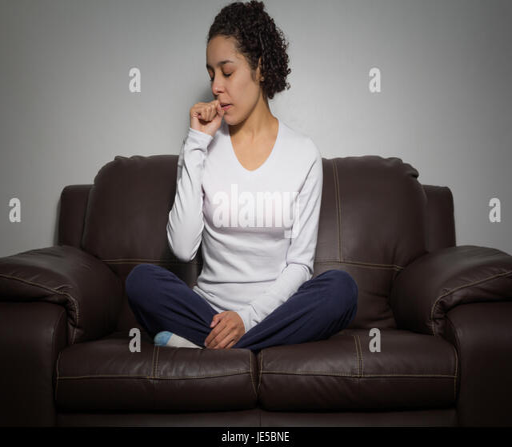
short haired woman is coughing .